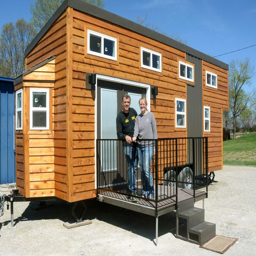
a luxurious tiny house for sale , with all its appliances and furnishings .